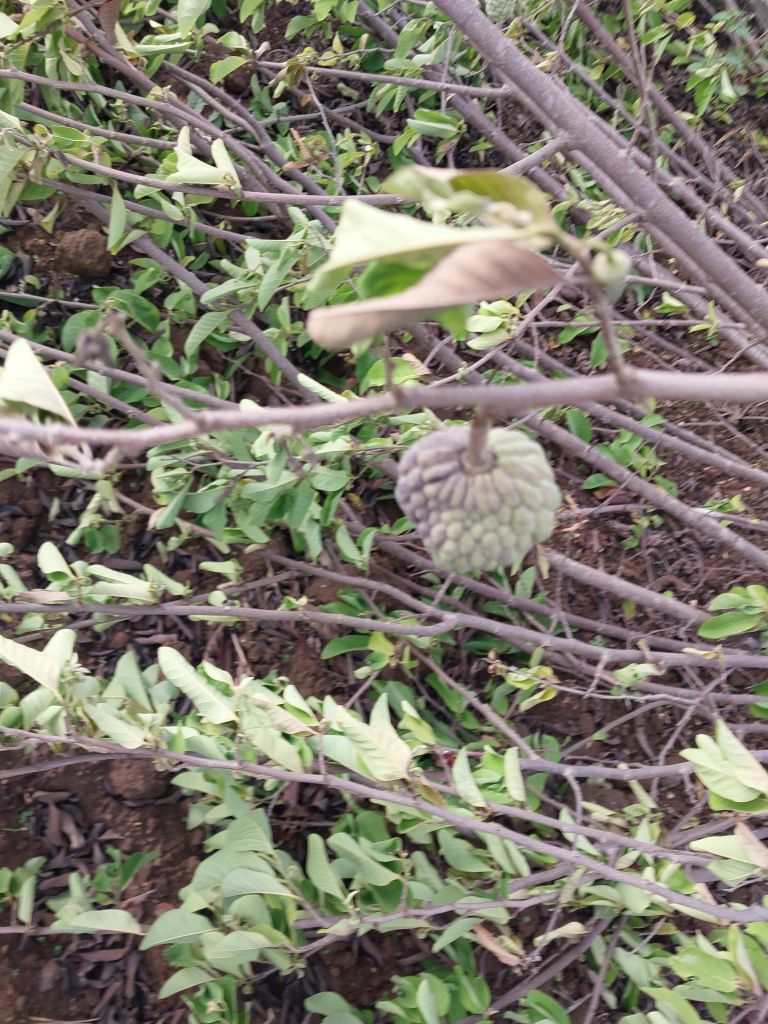
Disease label: Blank Canker